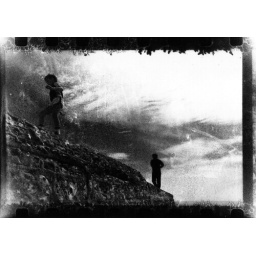
My first visit to Brighton, summer 1987.Father and son walking on this wall by the seashore.